Nicolaas Duneas

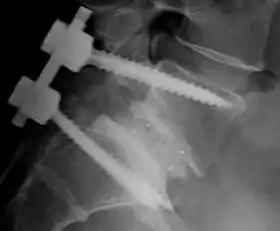
X-ray of spinal fusion

Duneas received a BSc in biochemistry in 1993 from the University of the Witwatersrand (WITS) and he holds an MBA from WITS. He also holds a Ph.D. from the WITS faculty of medicine. From 1993 until 1997, he worked as research officer for the University of the Witwatersrand.